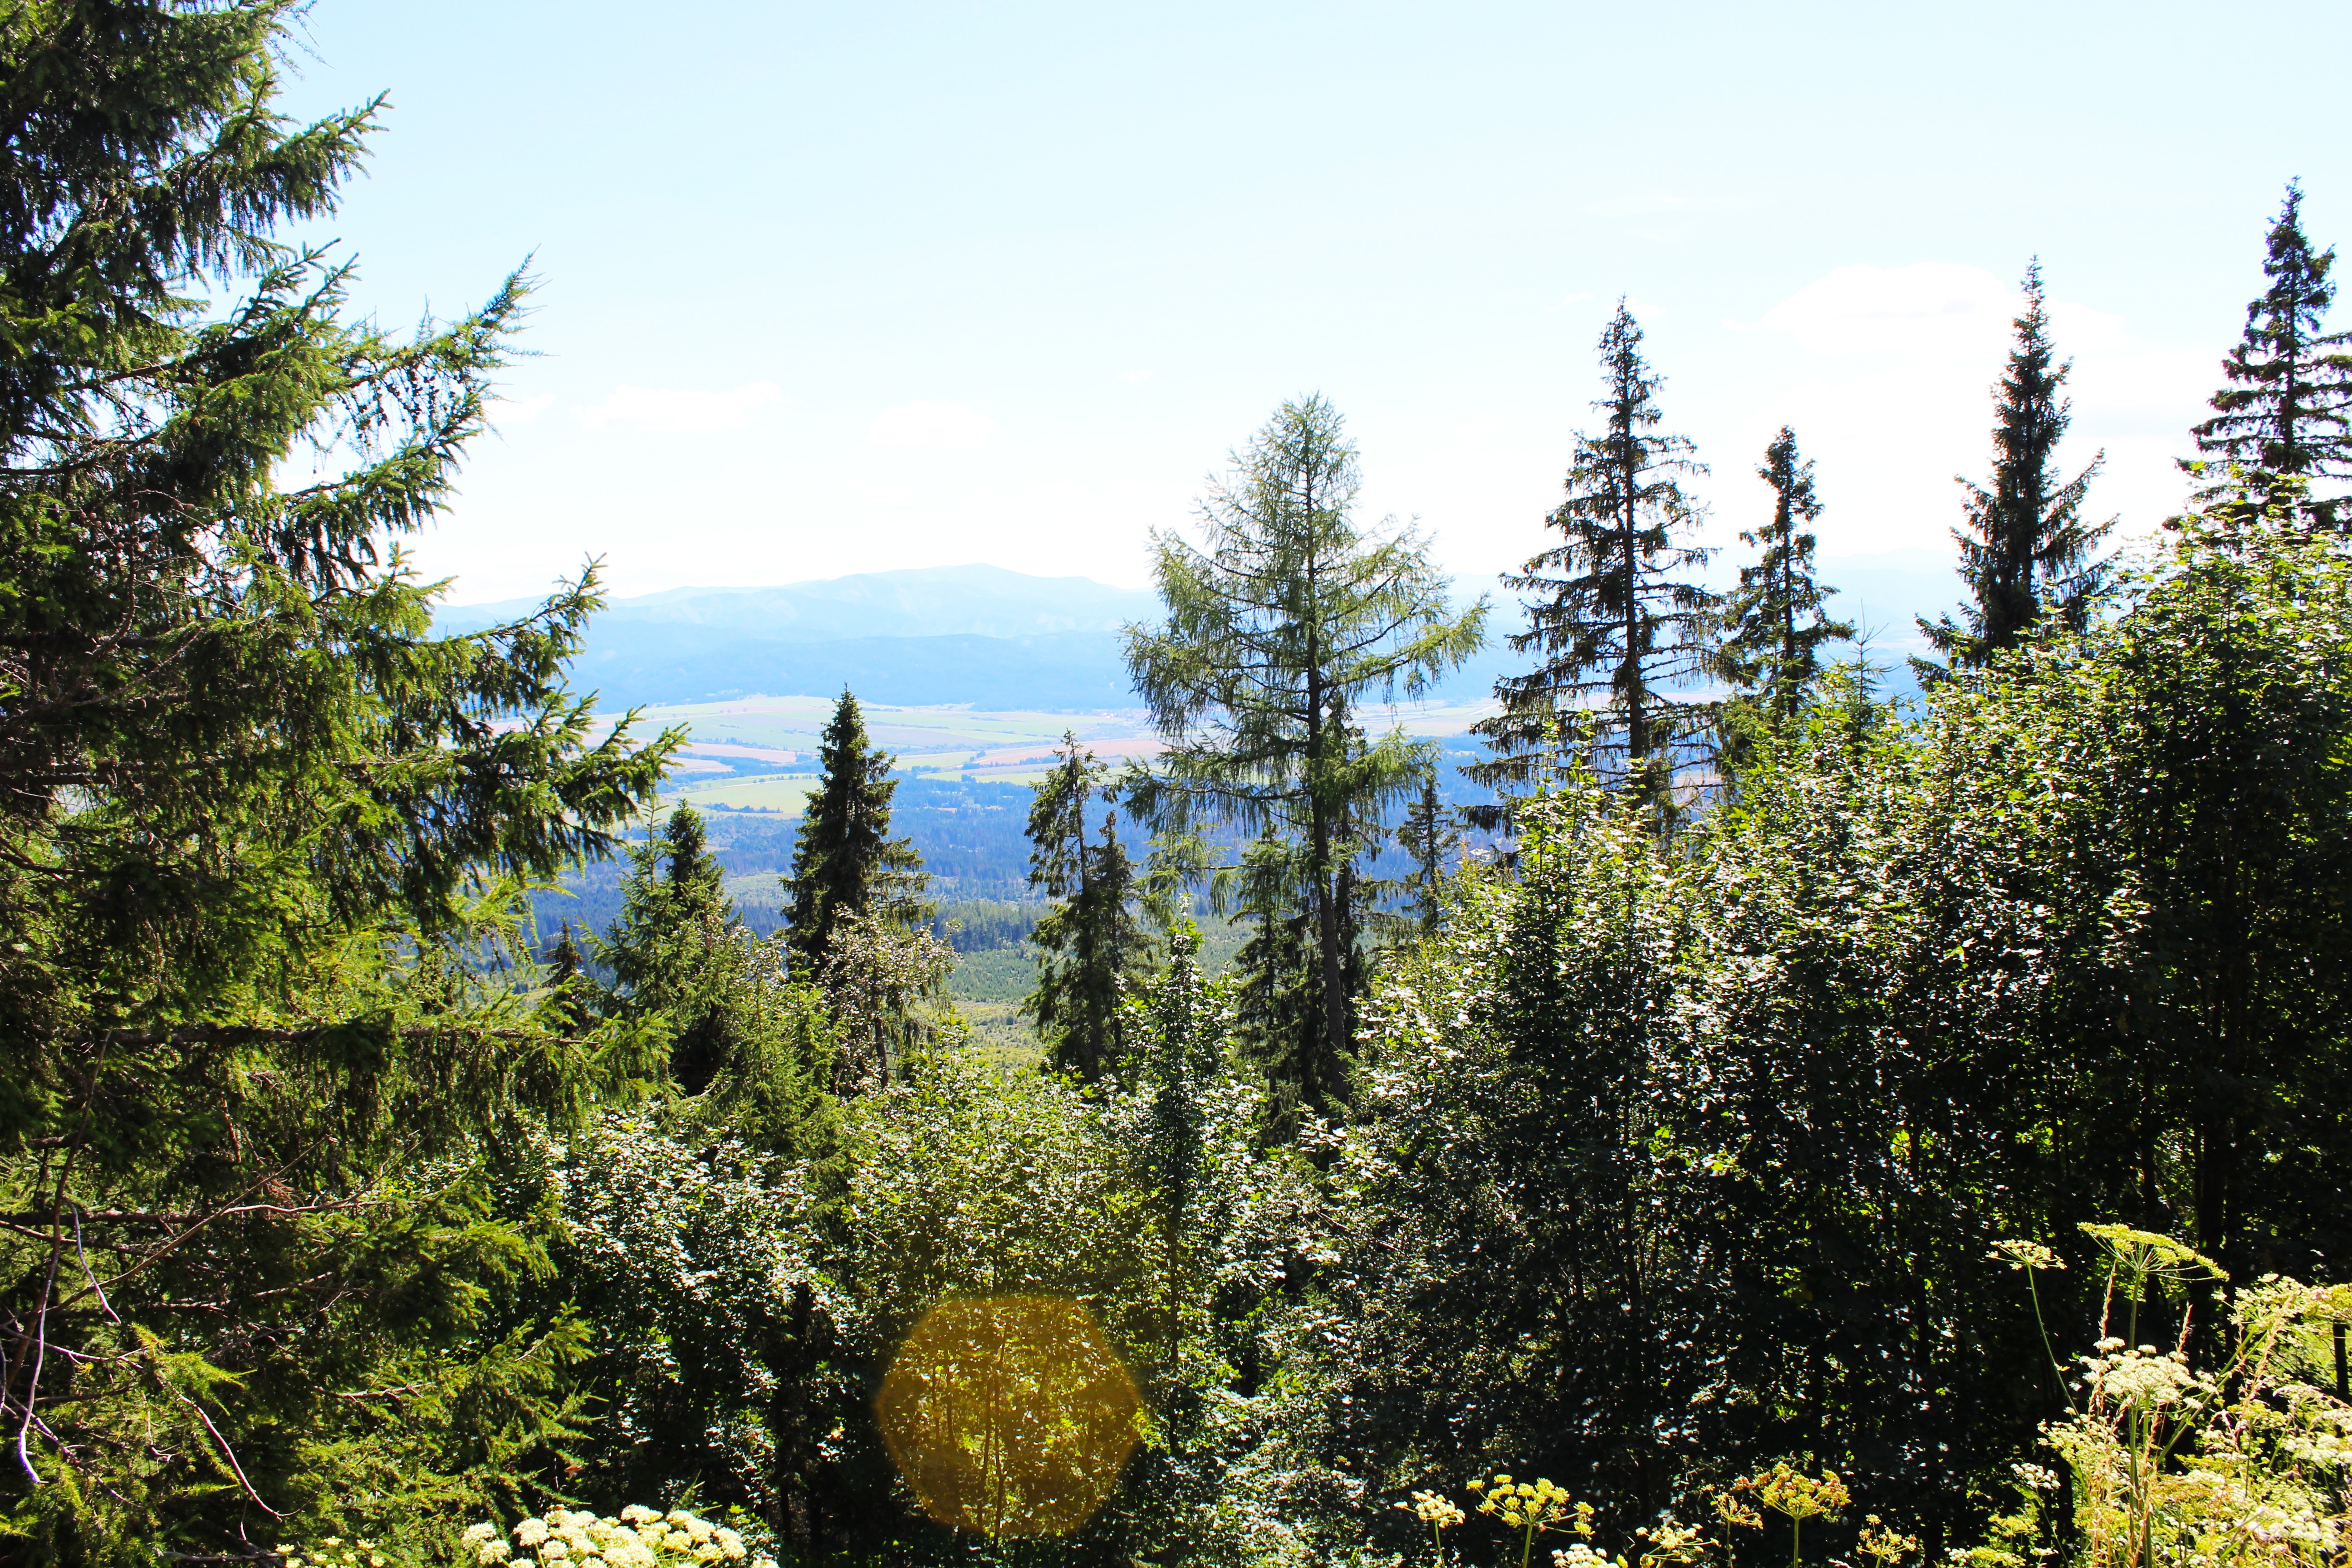
tree, nature, forest, wilderness, mountain, plant, trail, meadow, flower, lake, evergreen, autumn, fir, flora, ridge, spruce, vegetation, woodland, habitat, larch, ecosystem, biome, natural environment, woody plant, mountainous landforms, temperate broadleaf and mixed forest, temperate coniferous forest